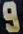
Number: 9